Ore Mountains

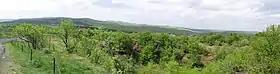
View from Mückentürmchen in the Eastern Ore Mountains to the west. Left: the escarpment descending to the Eger Graben; right: the gentle northern dip slope.

The main geologic feature in the Ore Mountains is the Late Paleozoic Eibenstock granite pluton, which is exposed for 25 miles along its northwest–southeast axis and up to 15 miles in width. This pluton is surrounded by progressive zones of contact metamorphism in which Paleozoic slates and phyllites have been changed to spotted hornfels, andalusite hornfels, and quartzites. Two key mineral centres intersect this pluton at Joachimsthal, one trending northwesterly from Schneeberg through Johanngeorgenstadt to Joachimsthal, and a second trending north–south from Freiberg through Marienberg, Annaberg, Niederschlag, Joachimsthal, and Schlaggenwald. Late Tertiary faulting and volcanism gave rise to basalt and phonolite dikes. Ore veins include iron, copper, tin, tungsten, lead, silver, cobalt, bismuth, uranium, plus iron and manganese oxides.